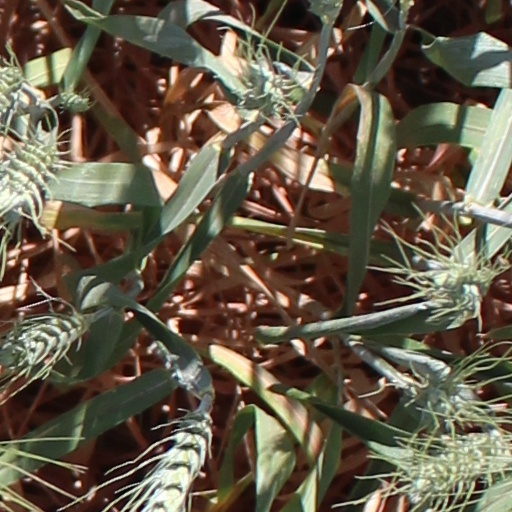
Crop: wheat